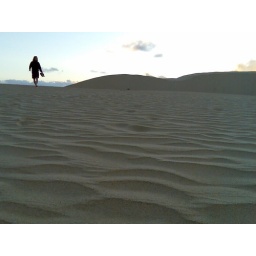
Spent hogmanay on beautifully moonlit giant, mountain seized sand dunes, in Northland. Very cool but loads of mosquitoes.